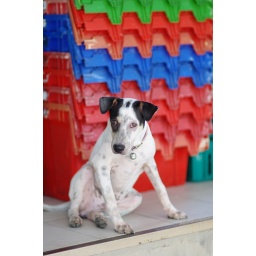
There were a lot of dogs and cats on a street in this island.The summer vacation in the Samui island (Thailand).